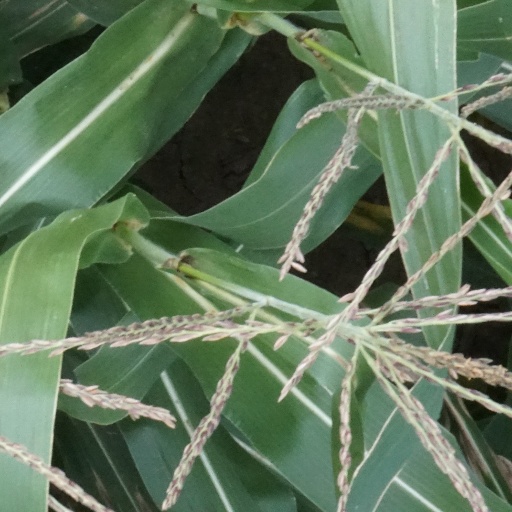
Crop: maize; corn